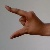
The image shows a hand gesture representing the letter 'Z' in Indian Sign Language.